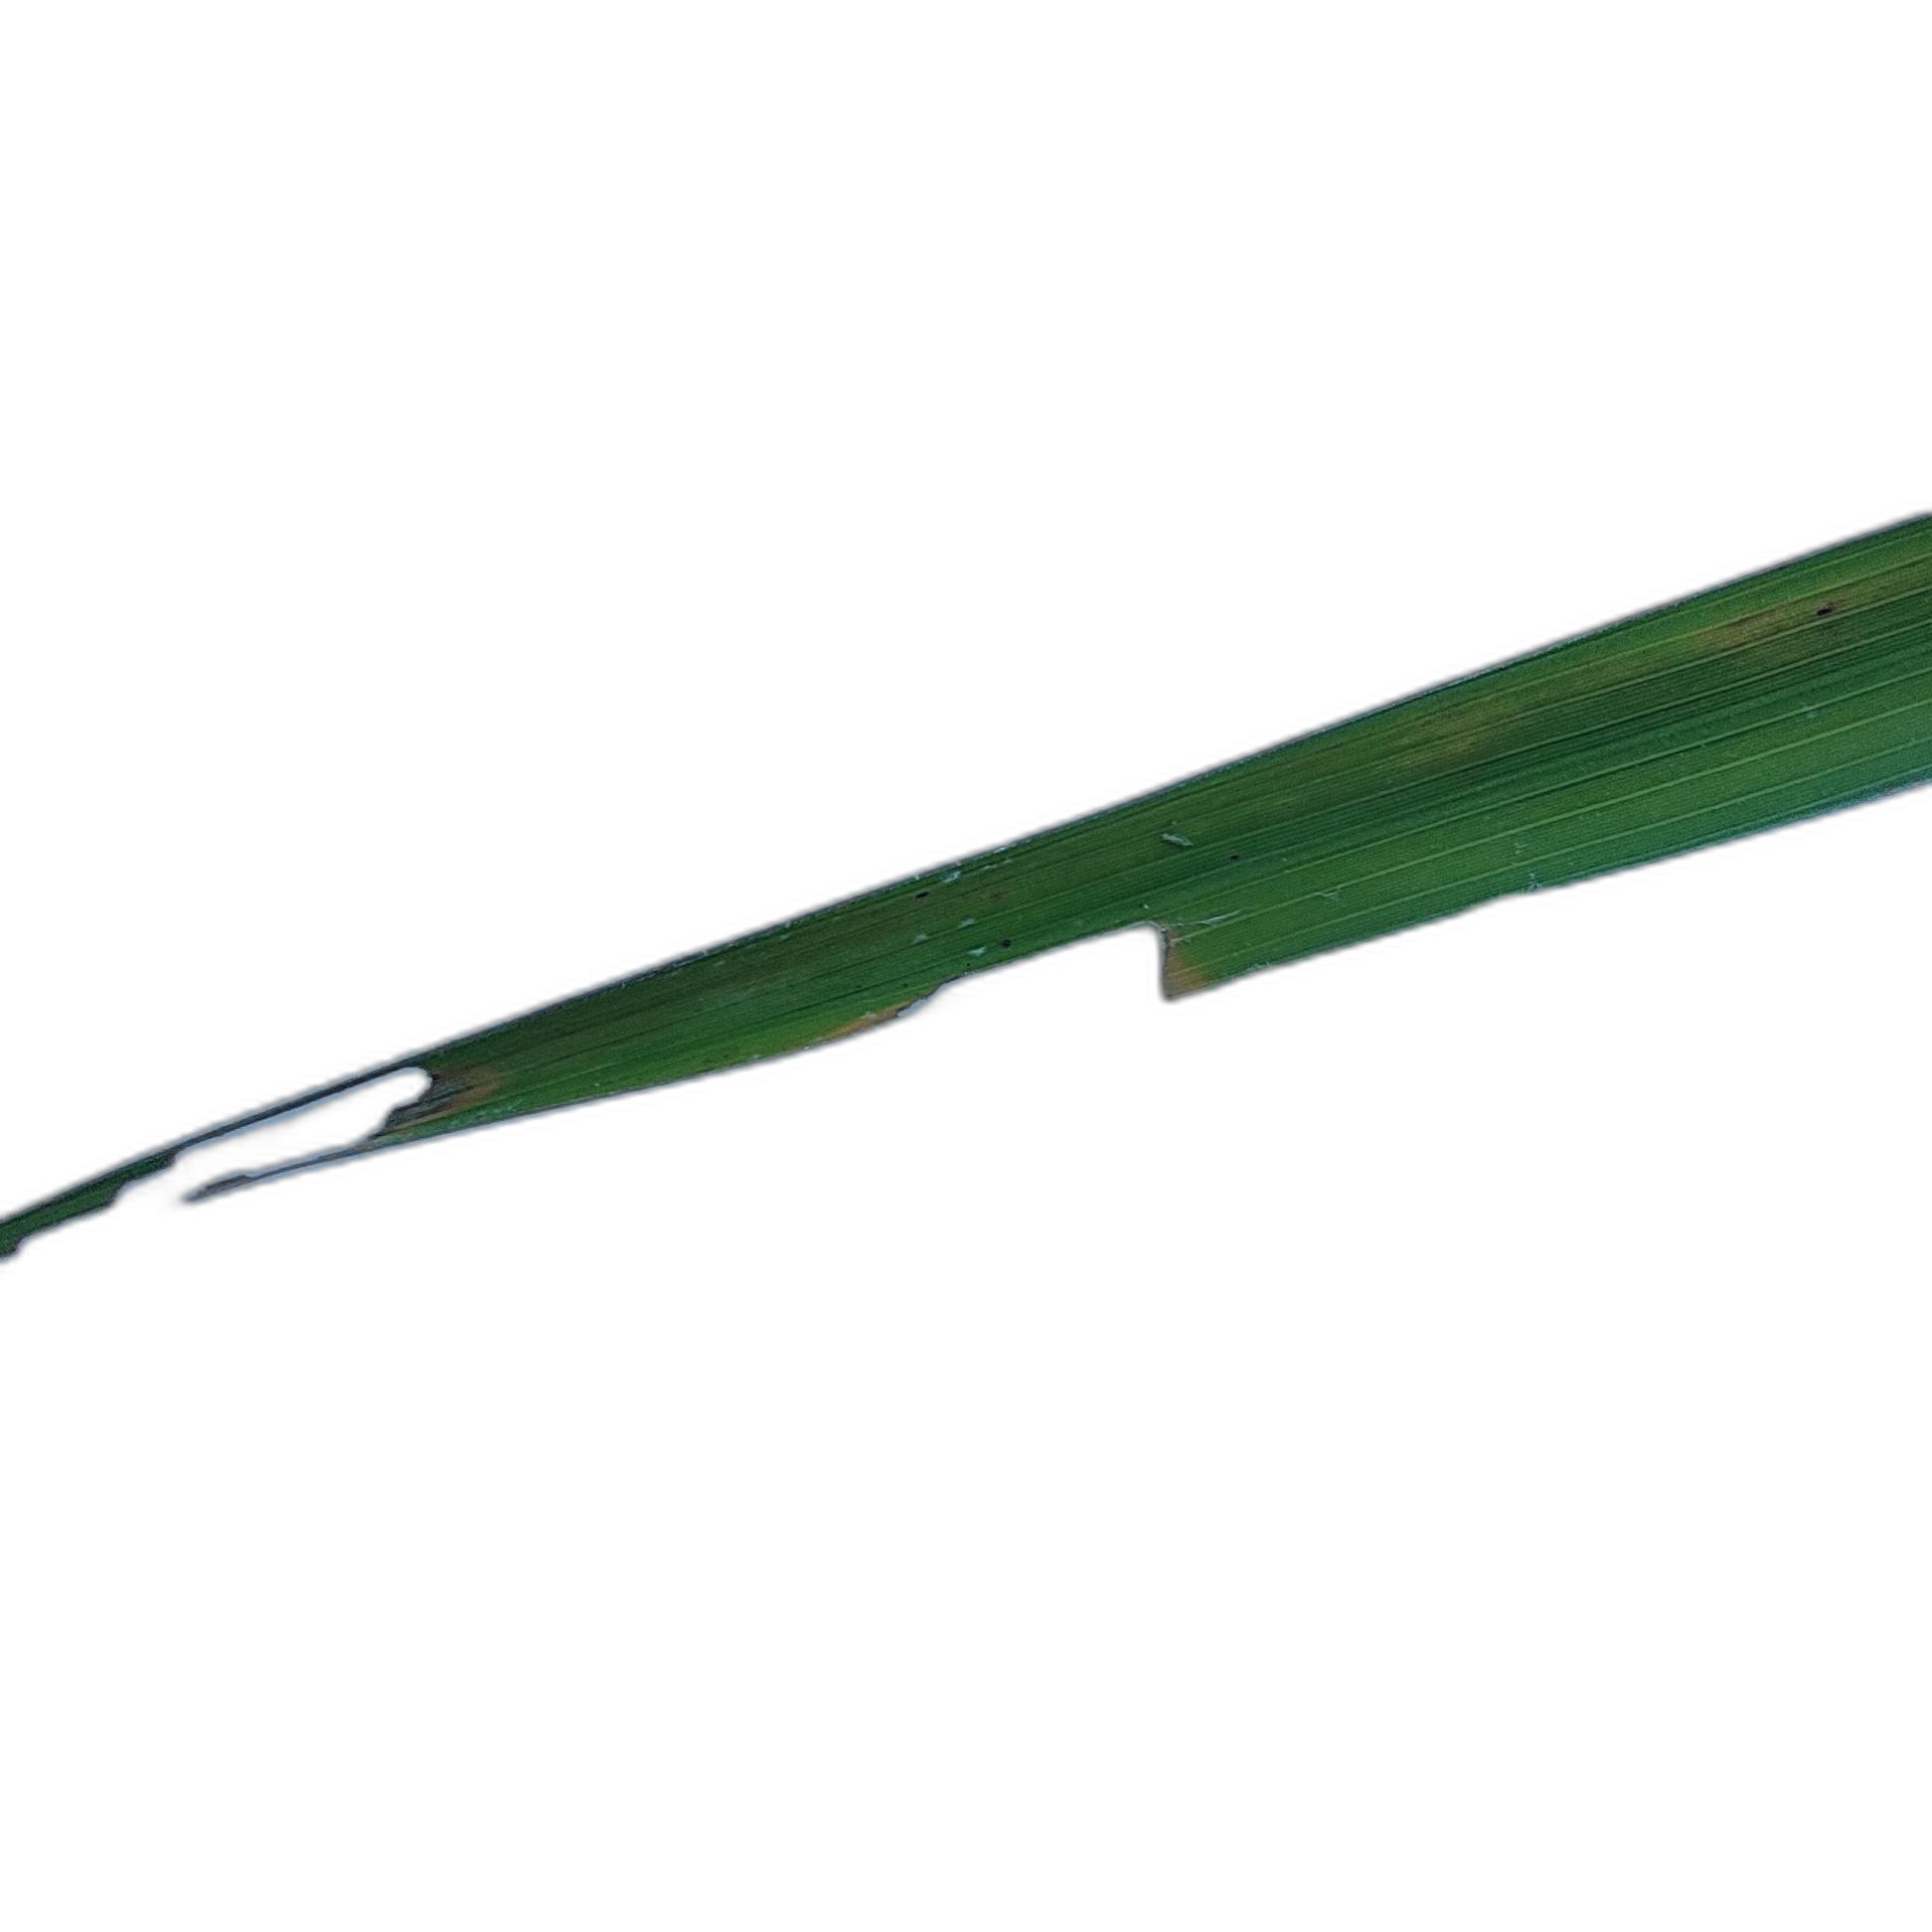
Label: Insect